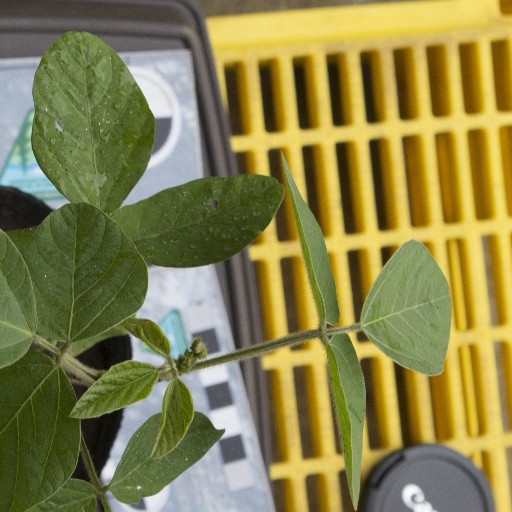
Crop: soybean